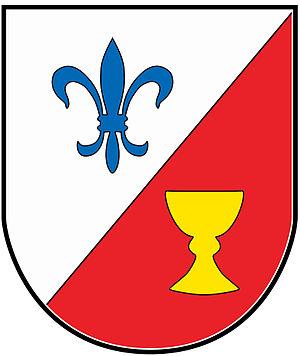
Schoden est une commune viticole de Rhénanie-Palatinat située sur la Sarre.